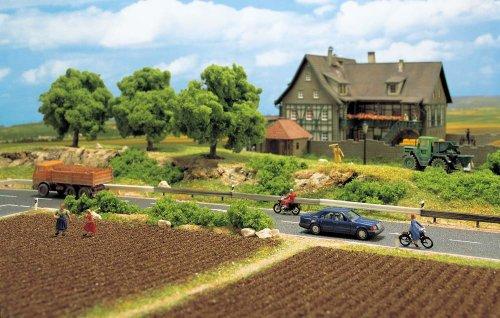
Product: Busch 6022 Guard-Rail/Post Road Limits HO Scenery Scale Model Scenery
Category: Toys & Games | Hobbies | Trains & Accessories | Accessories | Scenery
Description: Accurate scale 6022.
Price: $11.57
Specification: ProductDimensions:3.5x0.9x0.8inches|ItemWeight:2.08ounces|ShippingWeight:2.08ounces(Viewshippingratesandpolicies)|DomesticShipping:ItemcanbeshippedwithinU.S.|InternationalShipping:ThisitemcanbeshippedtoselectcountriesoutsideoftheU.S.LearnMore|ASIN:B0002OH94O|Itemmodelnumber:6022|Manufacturerrecommendedage:14yearsandup